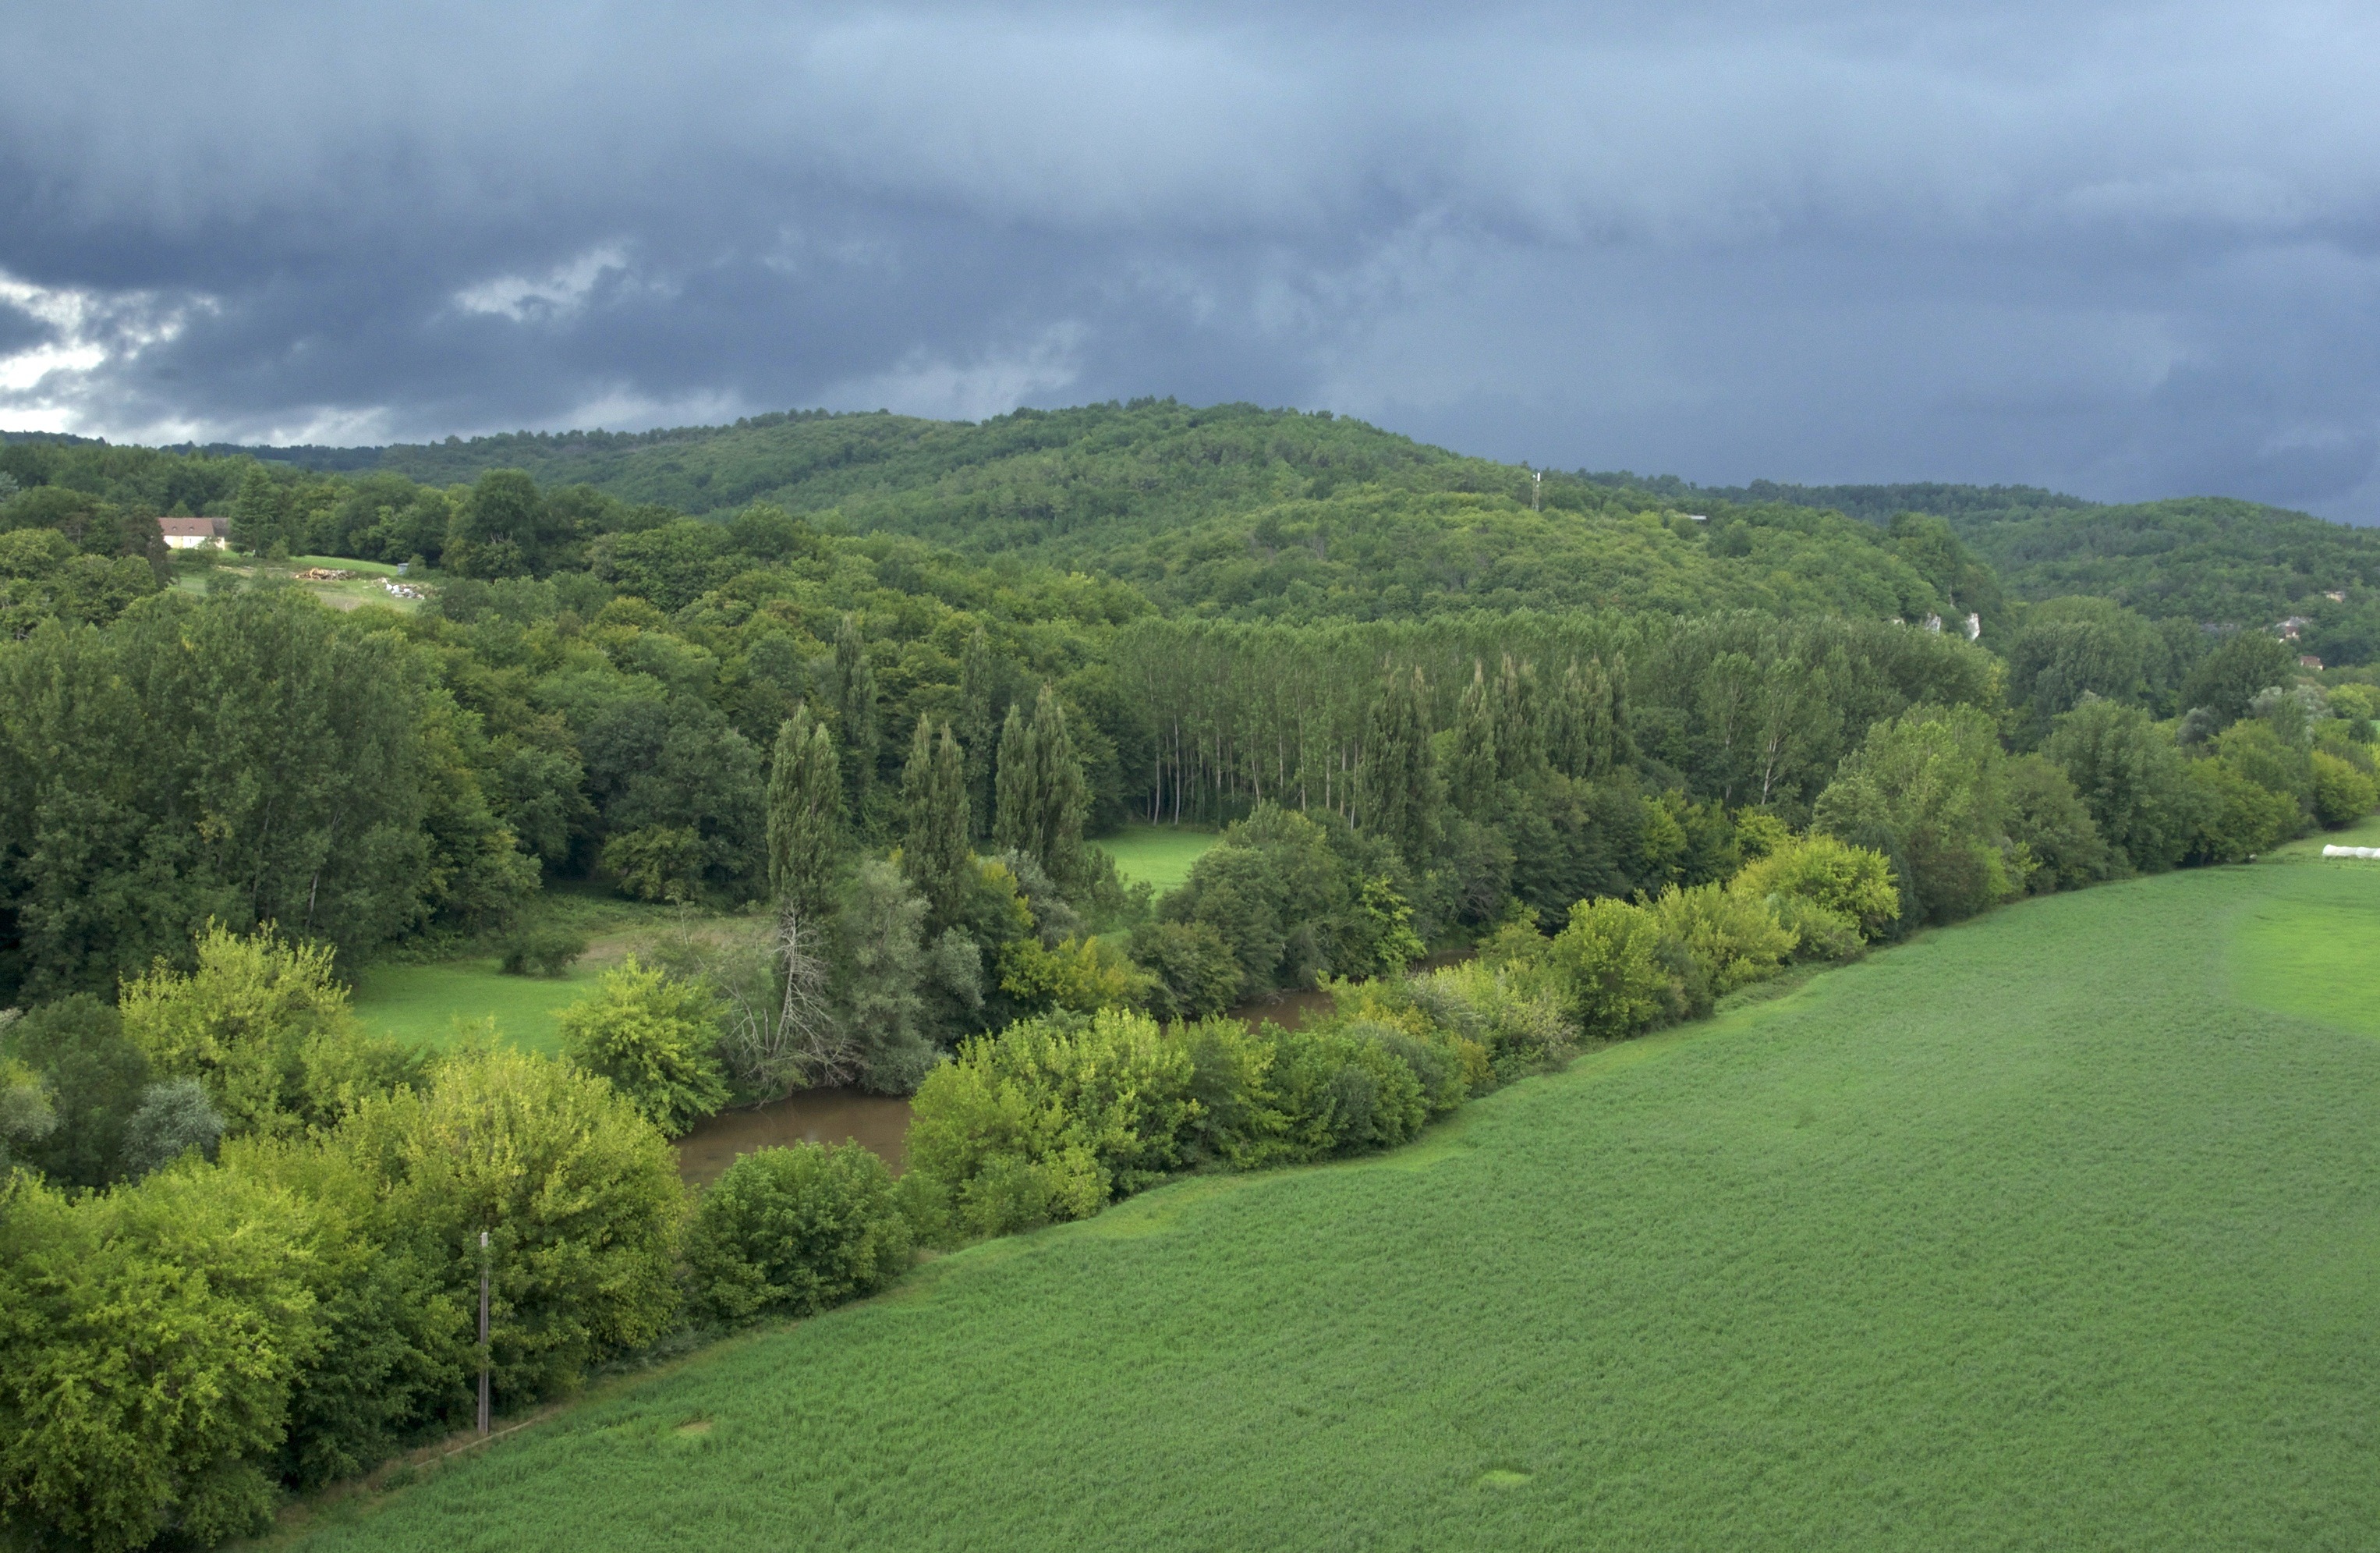
landscape, tree, nature, forest, grass, mountain, field, meadow, hill, valley, mountain range, green, reservoir, highland, ridge, plants, trees, woods, outside, hills, plantation, plateau, beautiful, habitat, ecosystem, rural area, storm clouds, aerial photography, natural environment, geographical feature, mountainous landforms